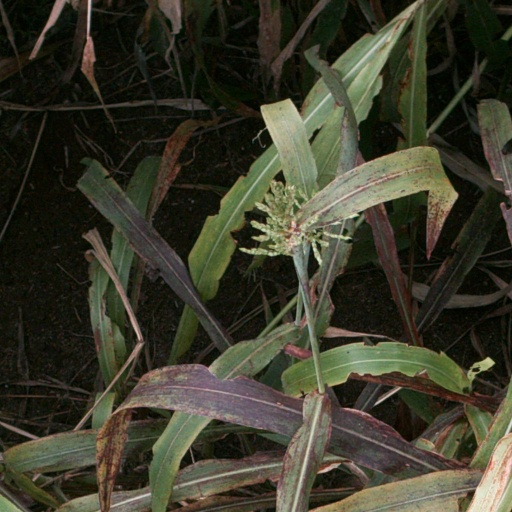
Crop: sorghum